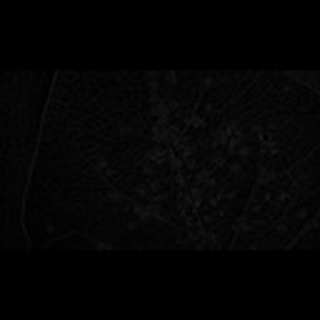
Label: cotton_aphids